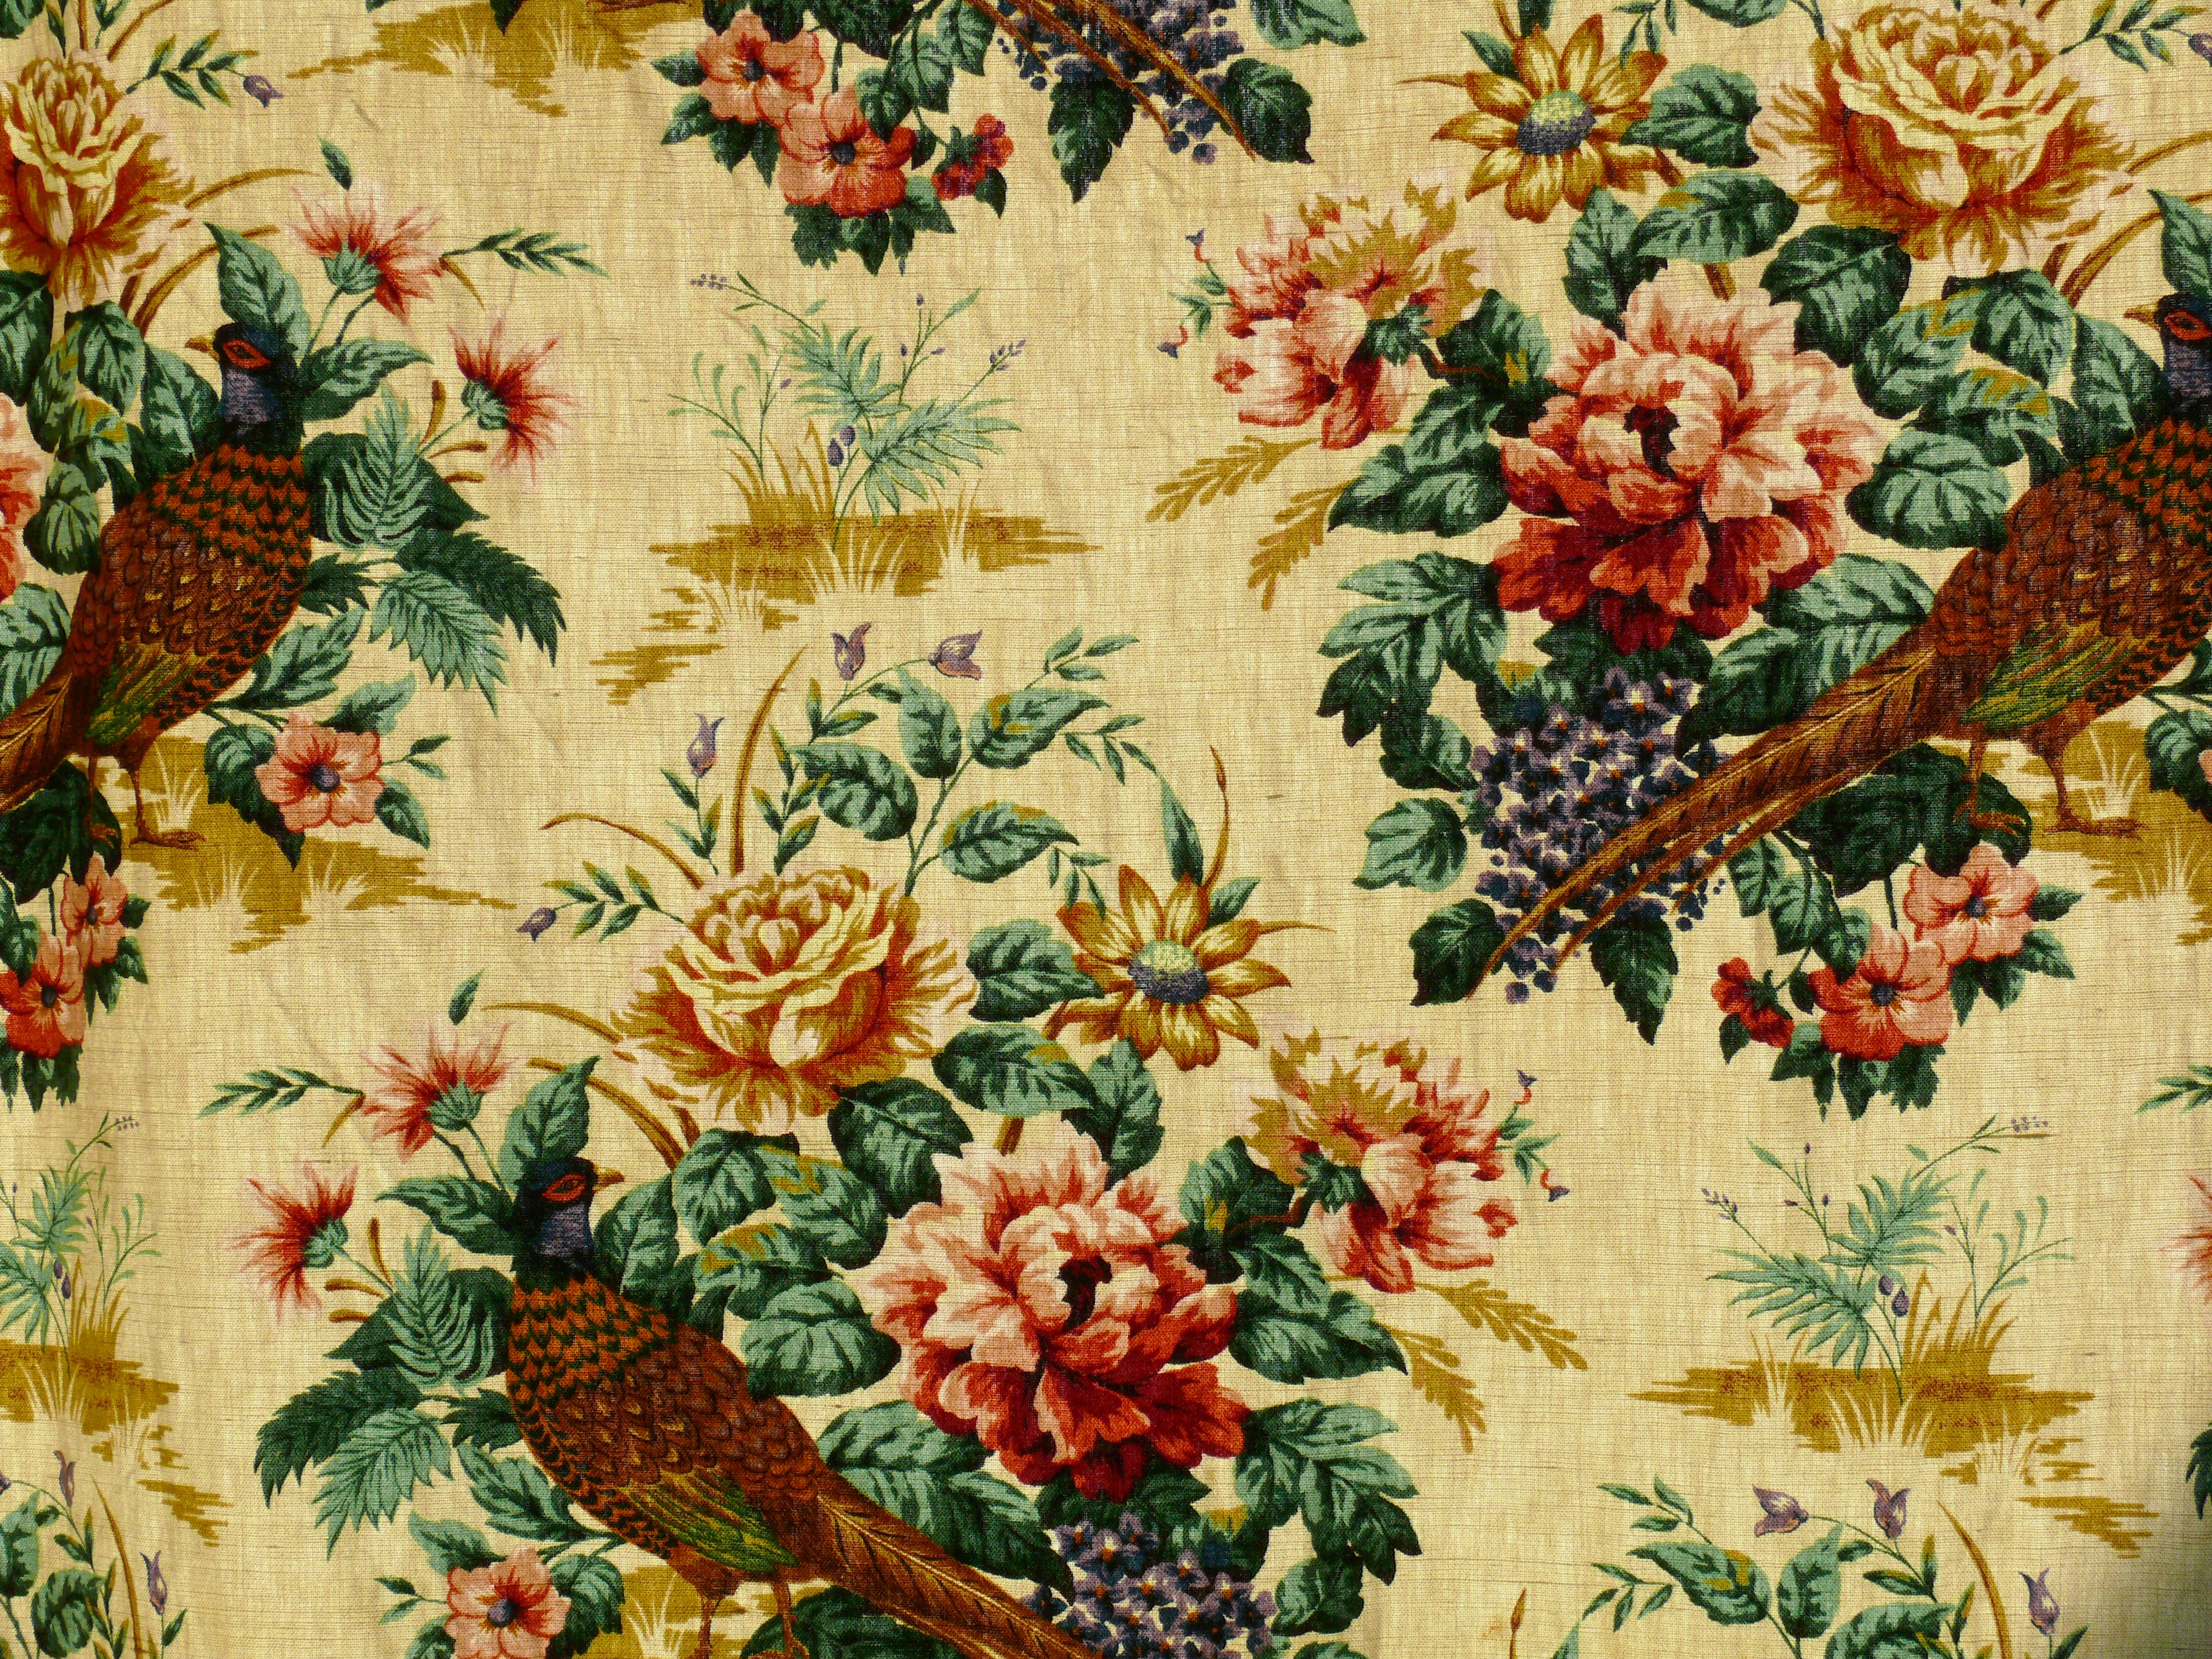
flower, window, pattern, autumn, curtain, botany, material, textile, art, design, beige, tapestry, embroidery, flooring, needlework, bed sheet